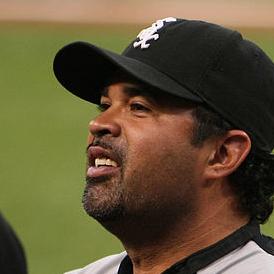
Age: 43